Woolloomooloo

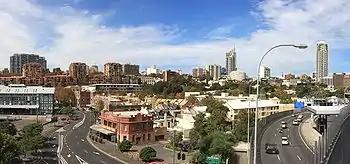
Overlooking Woolloomooloo from the Domain Park, with the Bells Hotel (red brick building) in the foreground

After the First Fleet's arrival in Sydney, the area was initially recognised as Garden Cove or Garden Island Cove after the nearby small wooded Garden Island, off the shore. The first land grant was given to John Palmer in 1793 to allow him to run cattle for the fledgling colony.